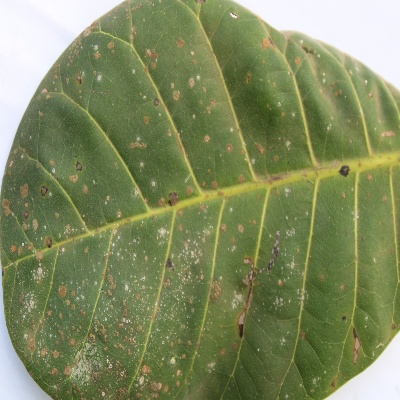
Crop: Cashew
Condition: red rust